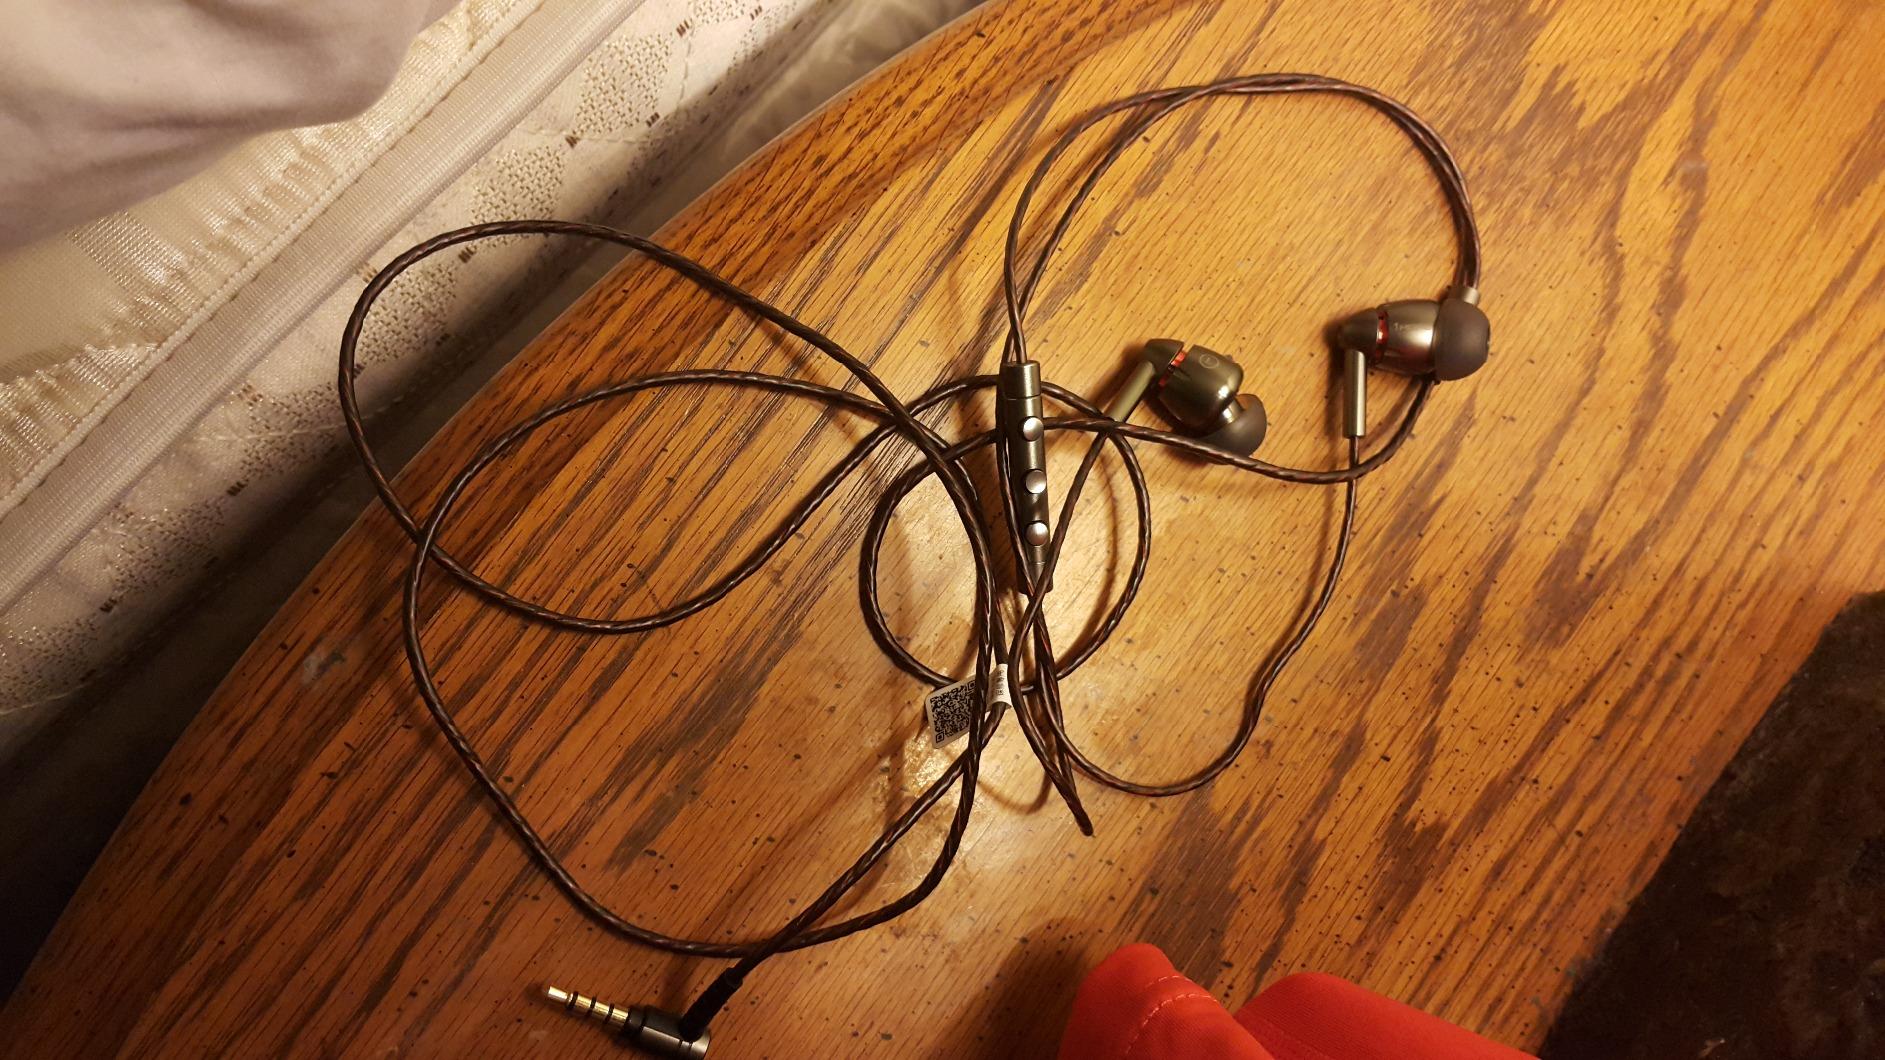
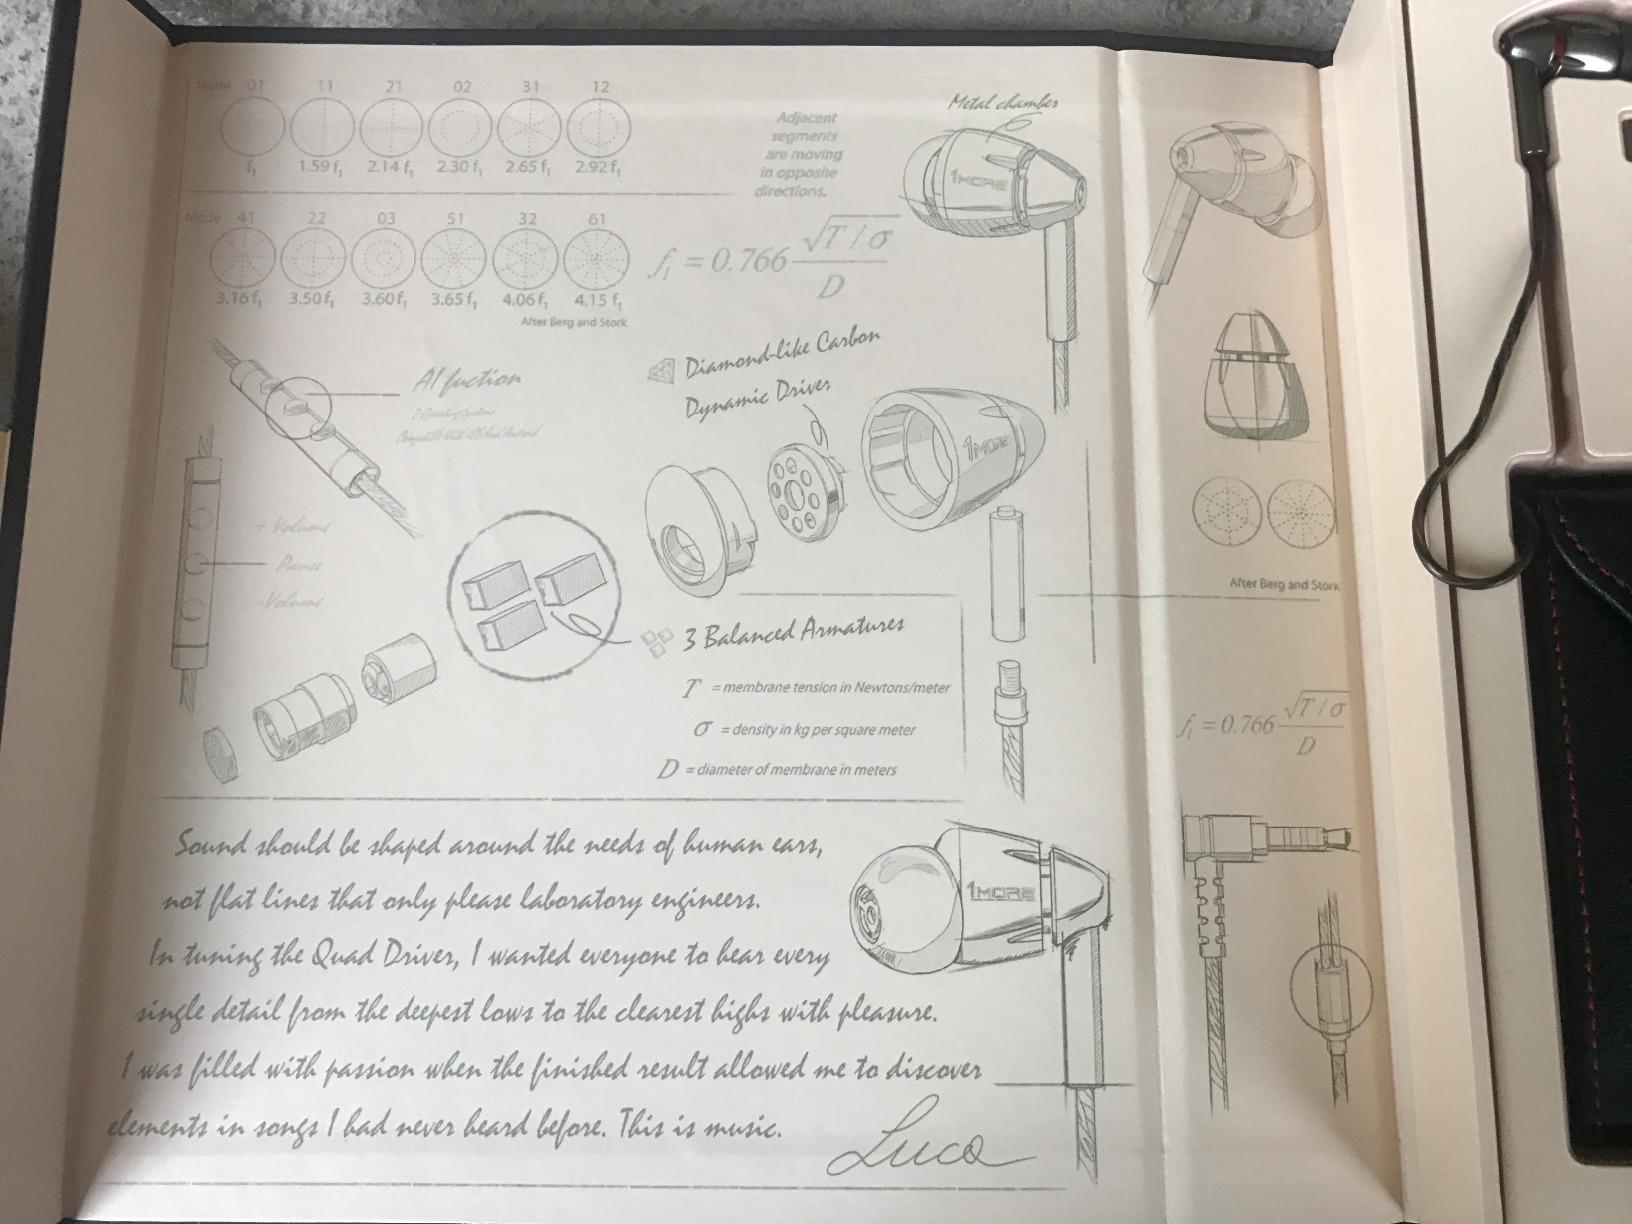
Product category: headphones
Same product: yes